Battle of Laubressel

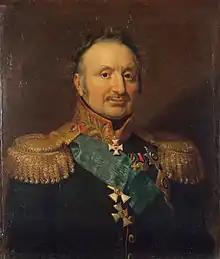
Peter Wittgenstein

Napoleon ordered MacDonald to take command of 42,000 troops opposing Schwarzenberg by defending behind the Aube. MacDonald would have the II, XI and VII Corps and the II Cavalry, V Cavalry and VI Cavalry Corps. Marshals Auguste de Marmont and Édouard Mortier had 10,000 men facing Blücher near Meaux. Napoleon took 35,000 troops and began marching northeast against Blücher's rear. Measures were taken to hide the fact that Napoleon was no longer facing Schwarzenberg's army.